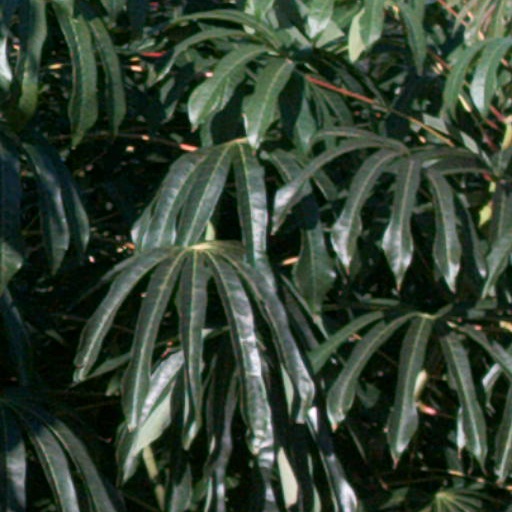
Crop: cassava